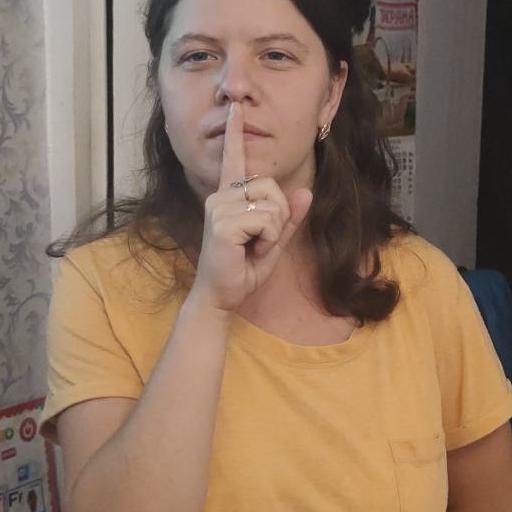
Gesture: mute